Caesars Superdome

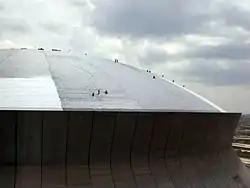
Contractors repair the roof to prepare for the reopening of the Superdome. (July 10, 2006)

The Superdome cost $185 million to repair and refurbish. To repair the Superdome, FEMA put up $115 million, the state spent $13 million, the Louisiana Stadium & Exposition District refinanced a bond package to secure $41 million and the NFL contributed $15 million.